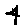
Label: 4